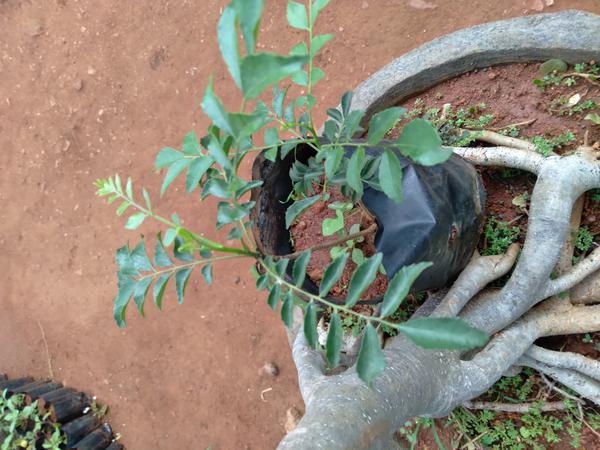
Plant: Curry_Leaf